Sugarcane

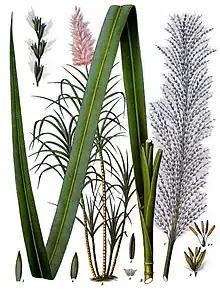
"Saccharum officinarum"

Sugarcane or sugar cane is a species of tall, perennial grass (in the genus "Saccharum", tribe Andropogoneae) that is used for sugar production. The plants are 2–6 m (6–20 ft) tall with stout, jointed, fibrous stalks that are rich in sucrose, which accumulates in the stalk internodes. Sugarcanes belong to the grass family, Poaceae, an economically important flowering plant family that includes maize, wheat, rice, and sorghum, and many forage crops. It is native to New Guinea.